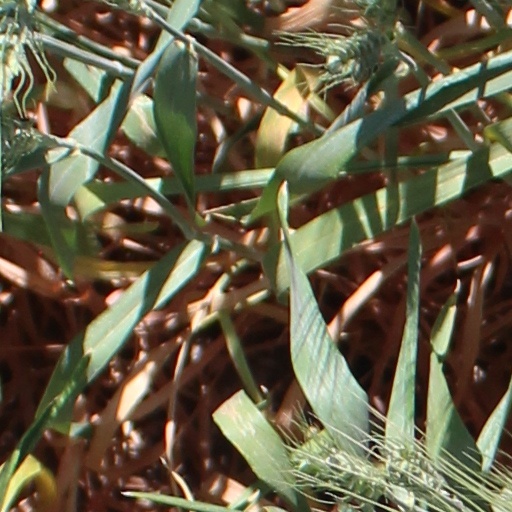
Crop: wheat